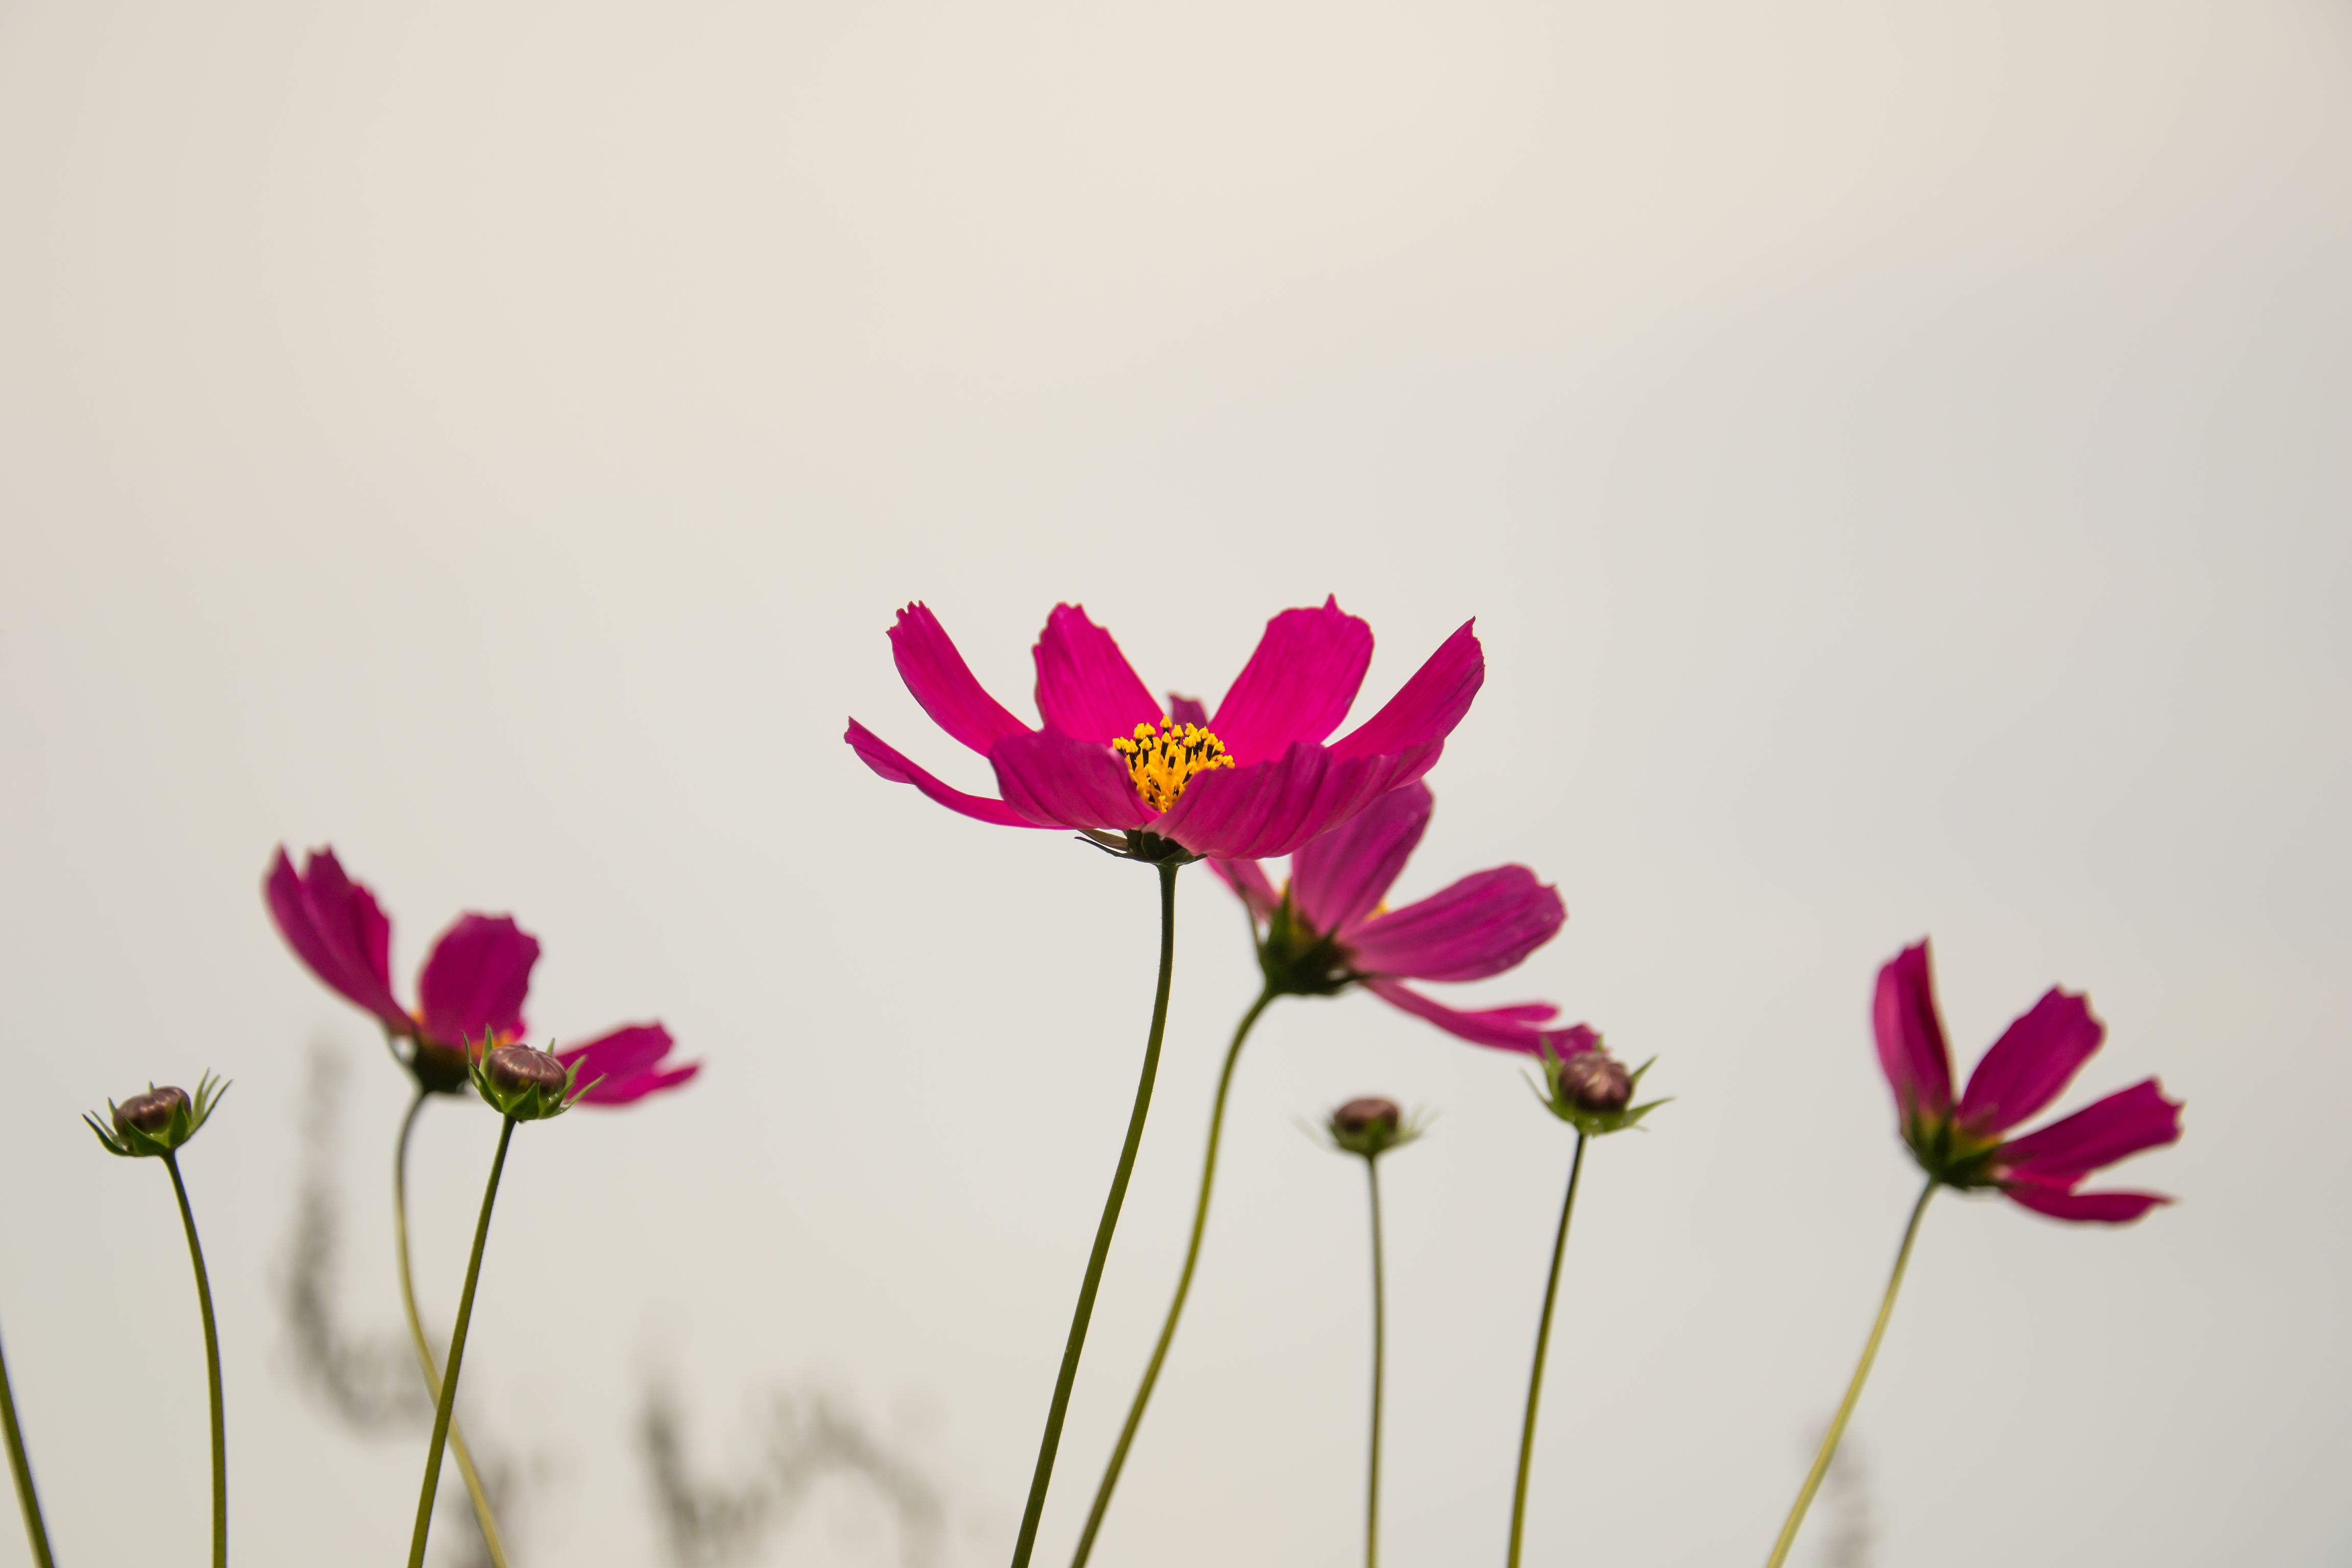
flowers, plants, beautiful, color, crimson, petals, cloudy, gray, summer, garden, growth, outdoors, season, weather, flora, environment, flower, flowering plant, pink, plant, petal, garden cosmos, wildflower, plant stem, daisy family, magenta, spring, macro photography, cosmos, computer wallpaper